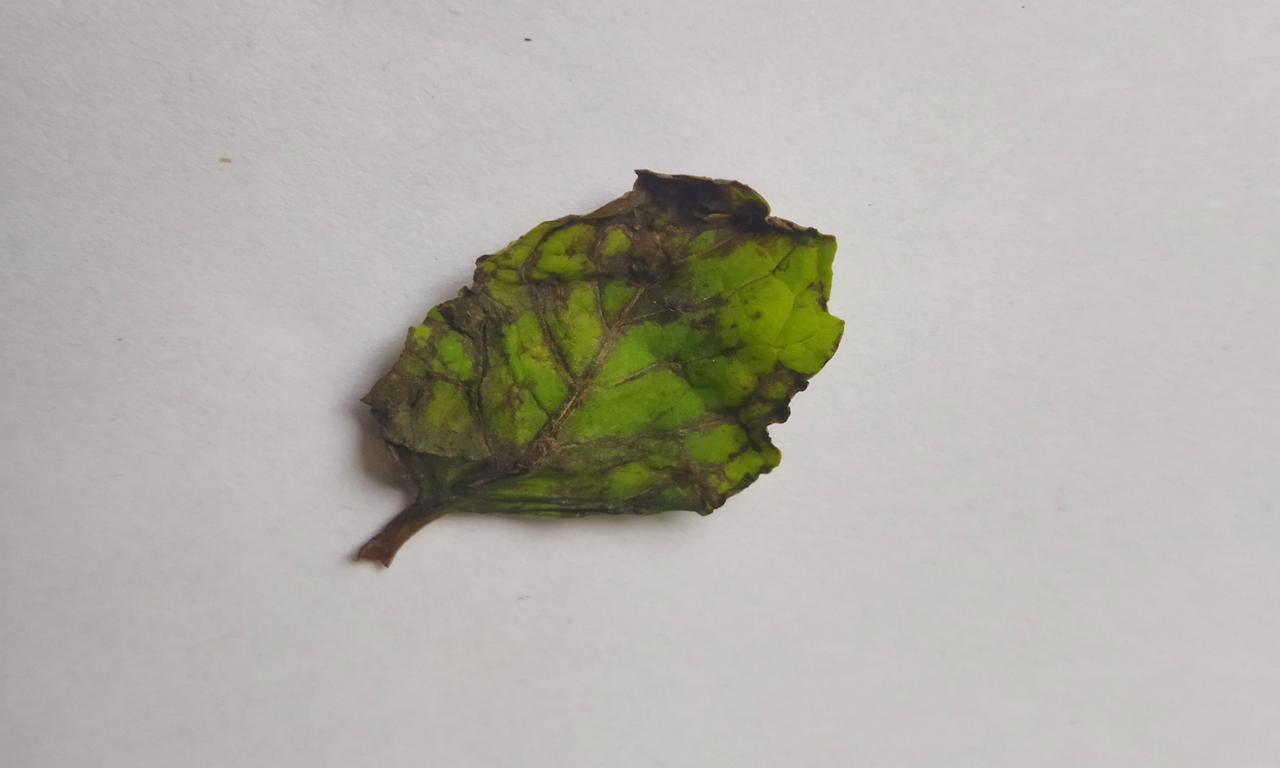
Label: Spoiled